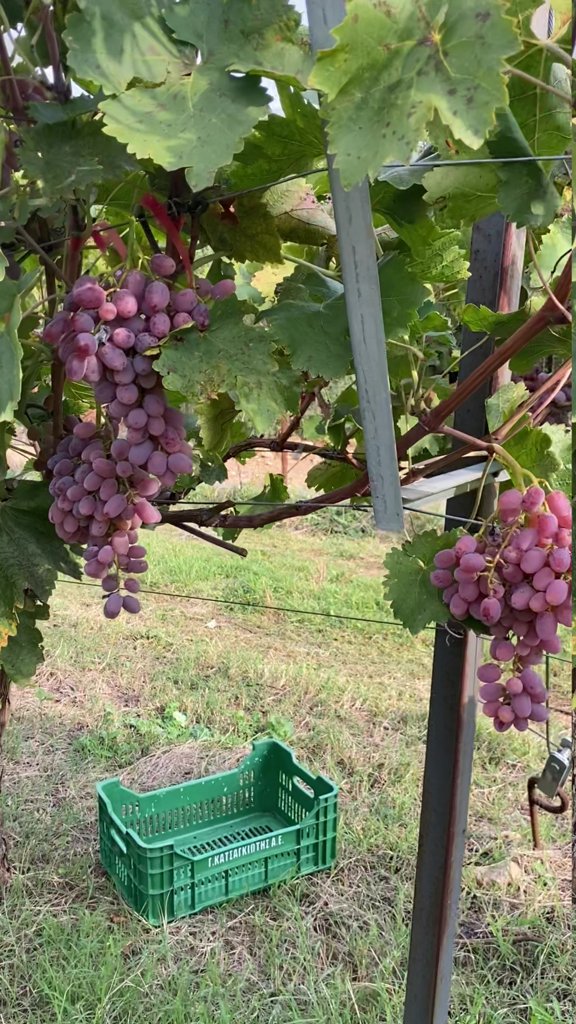
Berries visible: 186
Grape clusters: 4